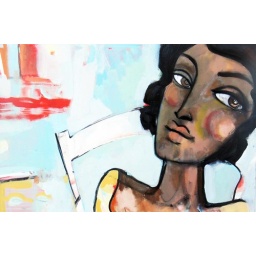
Girl in white chair